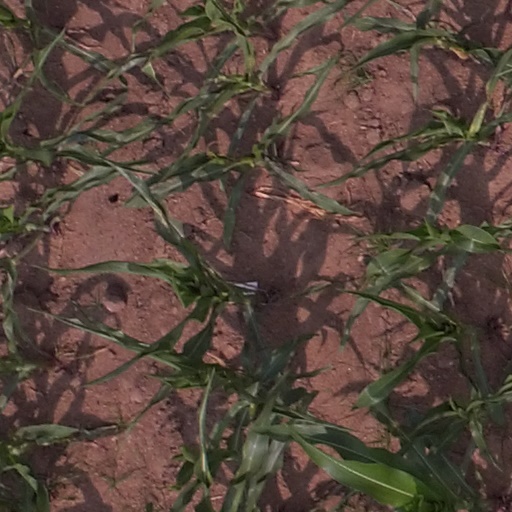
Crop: maize; corn